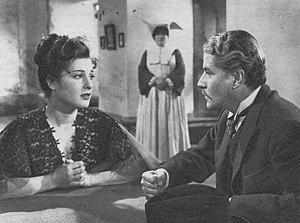
Les Coupables est un film italien réalisé par Luigi Zampa, sorti en 1952.